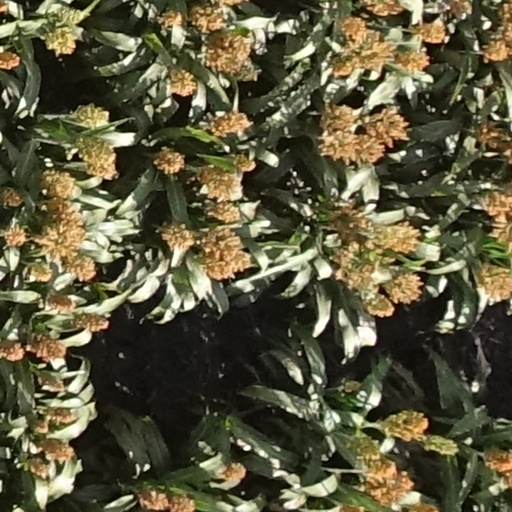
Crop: sorghum